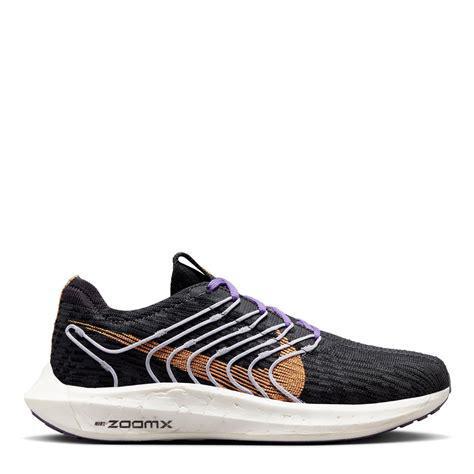
Brand: Nike
Model: Pegasus Turbo Next Nature